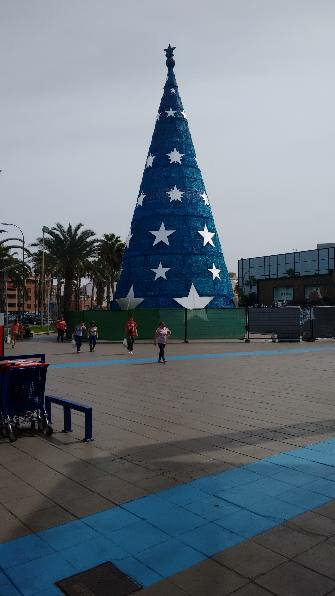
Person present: No